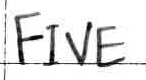
Label: five